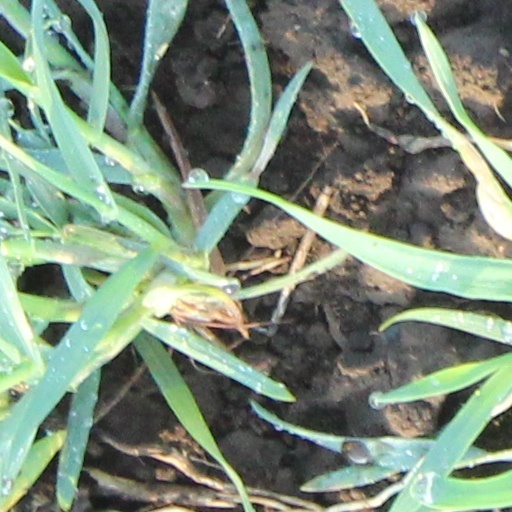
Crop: wheat